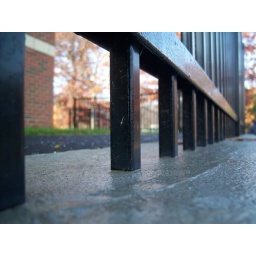
Then I'd run over to your house and I'd scale the chainlink fence